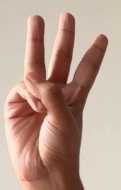
ASL sign: W